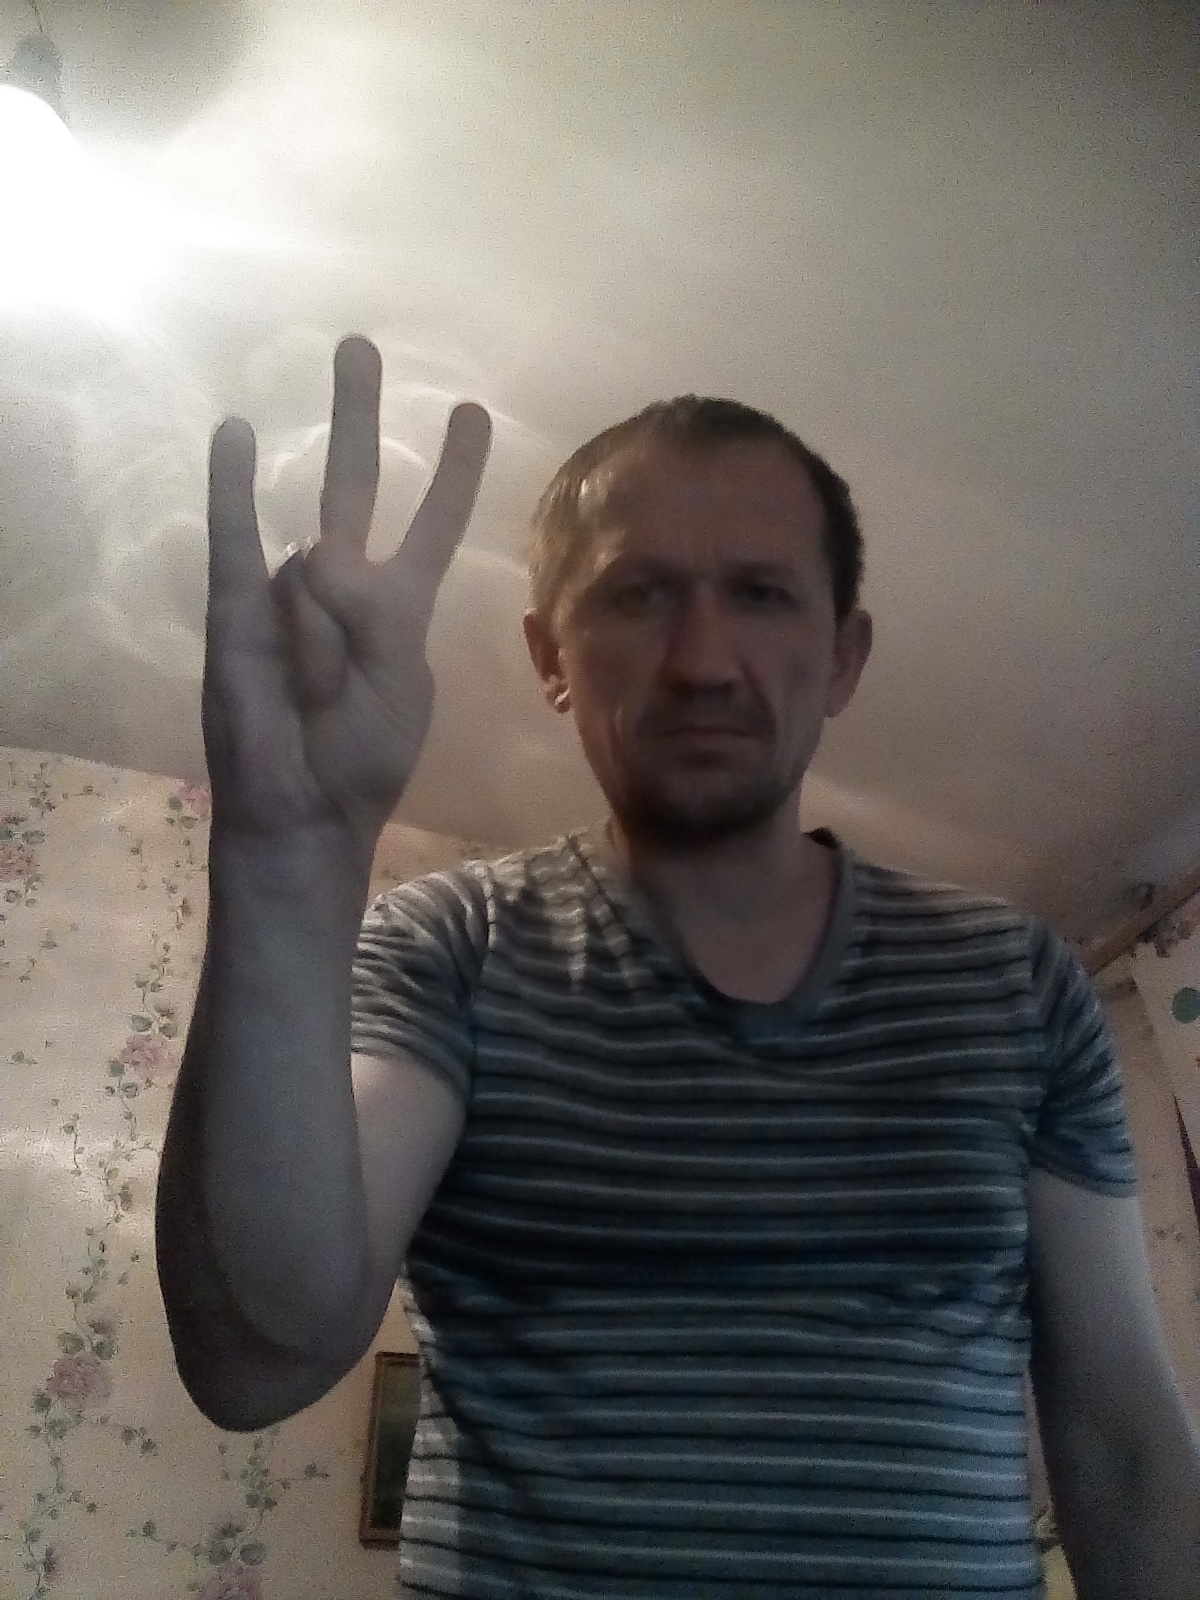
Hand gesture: three3